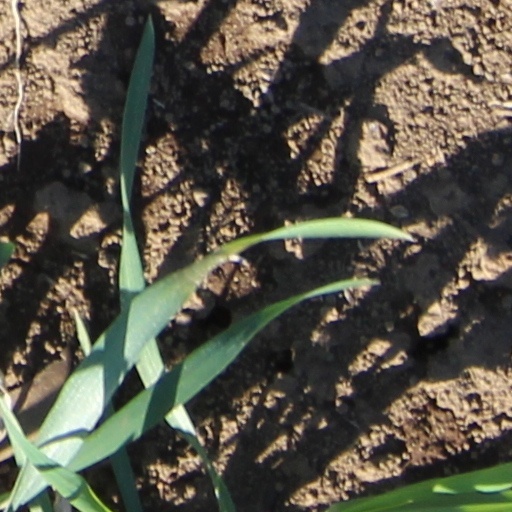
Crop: wheat